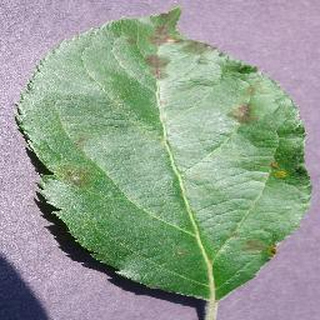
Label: apple_apple_scab